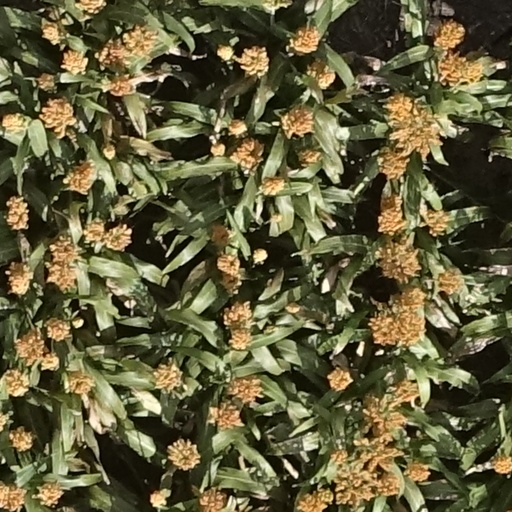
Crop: sorghum